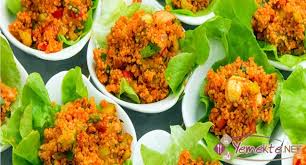
Yemek: kisir